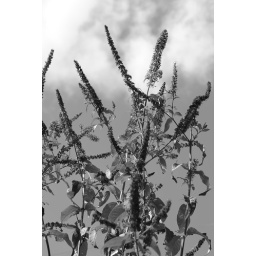
a selection of plants and animals in the garden.